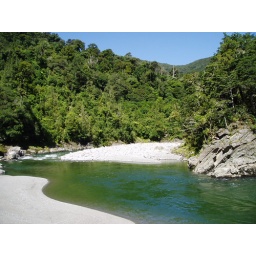
The river was about 13 cumecs, but managed to cross here (pool below Makaka confluence)